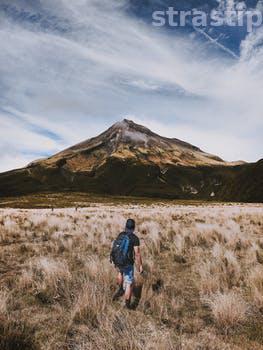
Label: Watermark